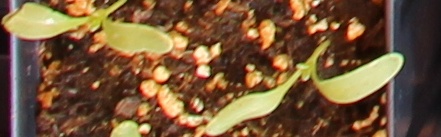
Label: Sugar beet